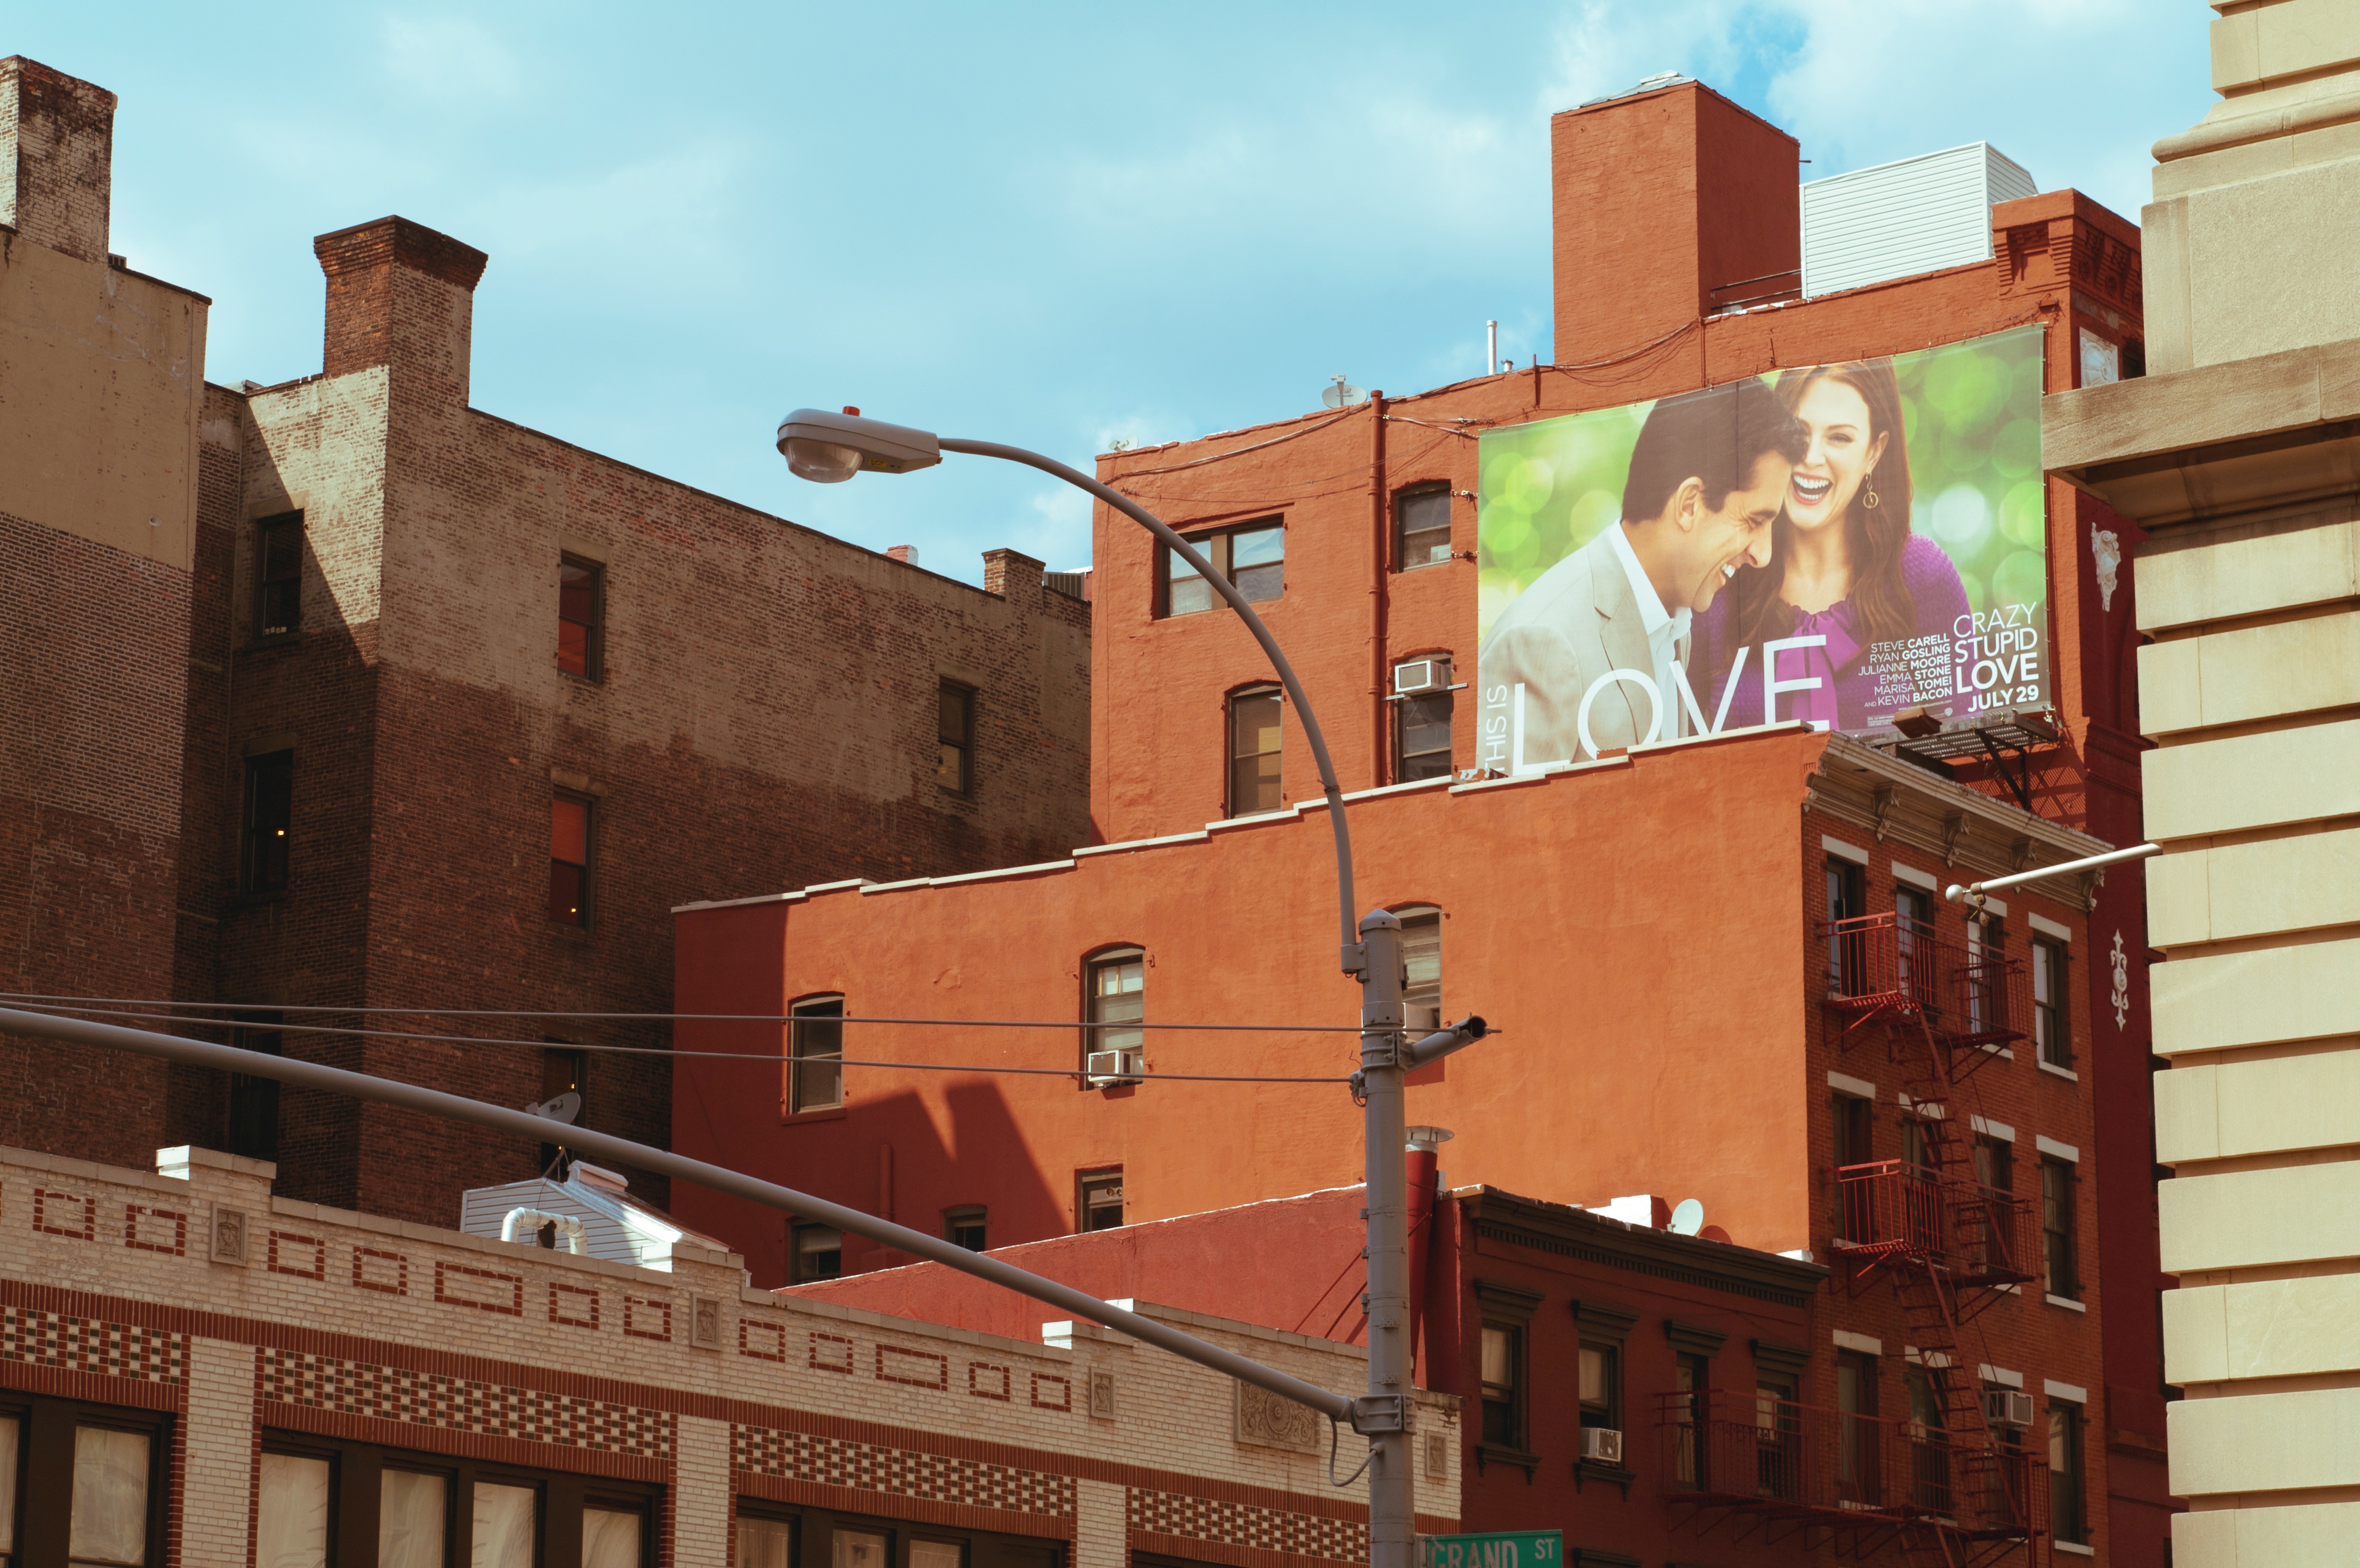
architecture, house, town, city, wall, downtown, facade, brick, apartment, neighbourhood, urban area, human settlement